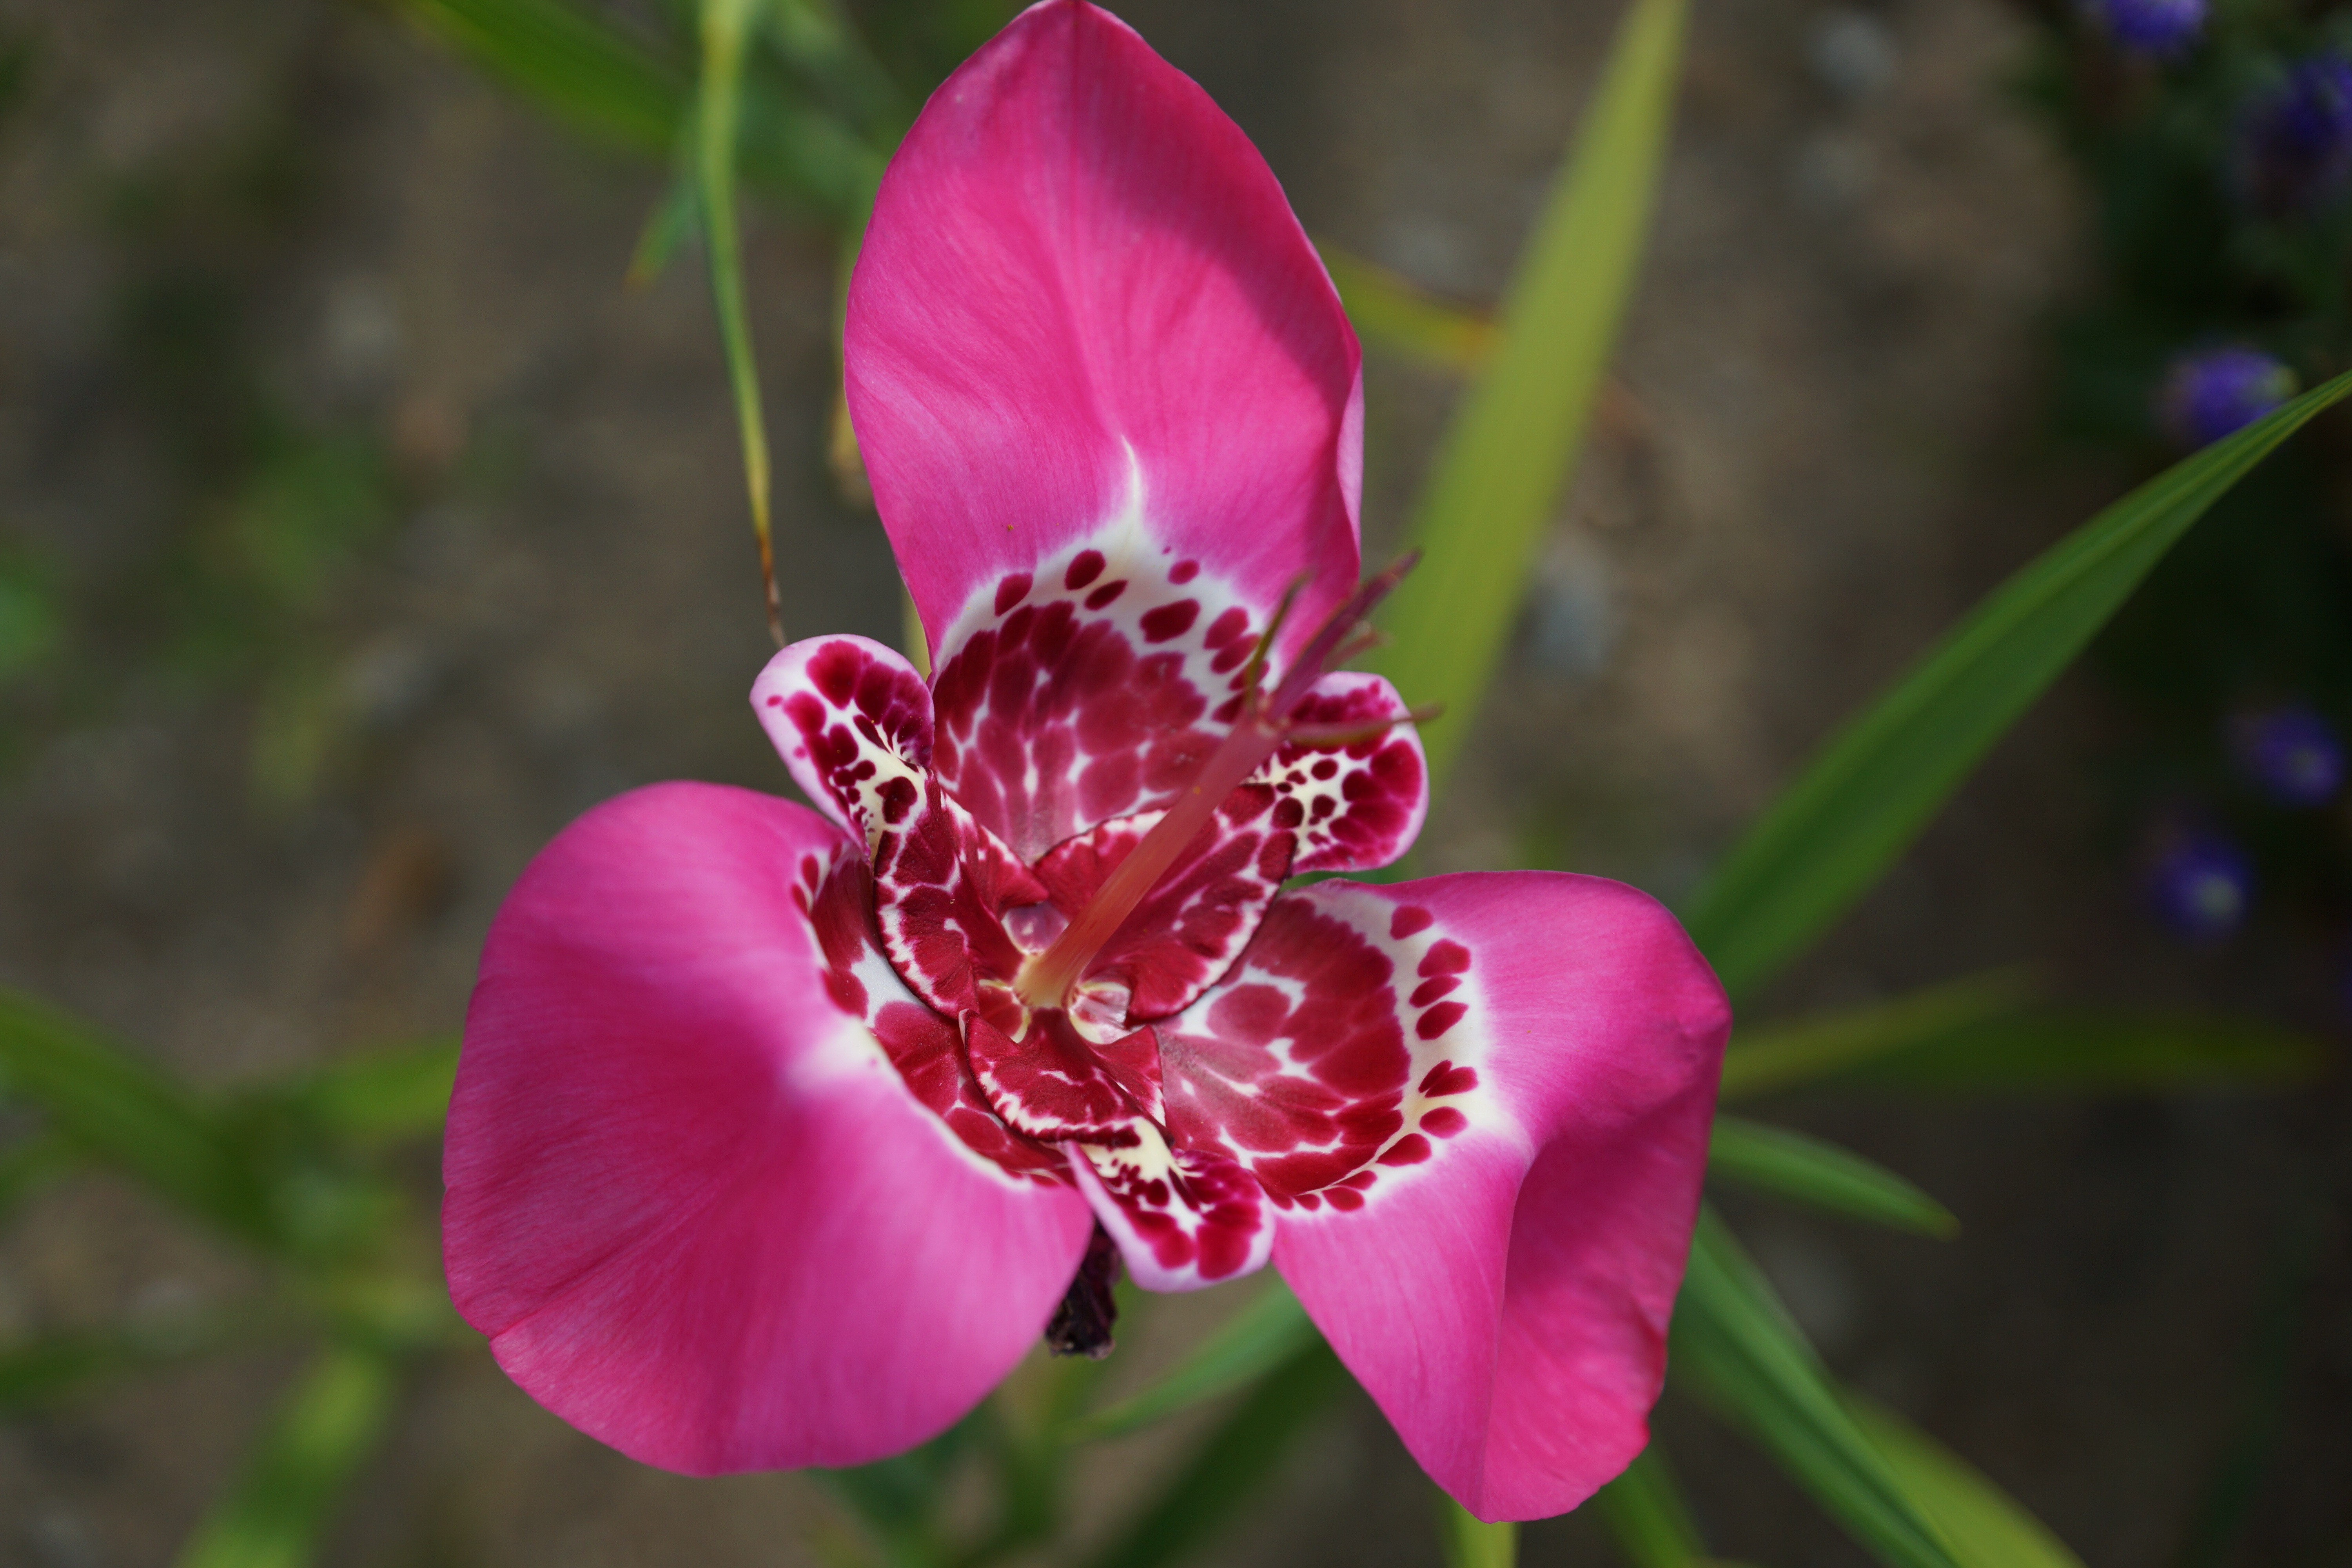
nature, blossom, plant, photography, flower, petal, summer, red, botany, blooming, garden, flora, wildflower, close up, beauty, macro photography, flowering plant, a garden plant, plant stem, land plant, calochortus, tygrys wka